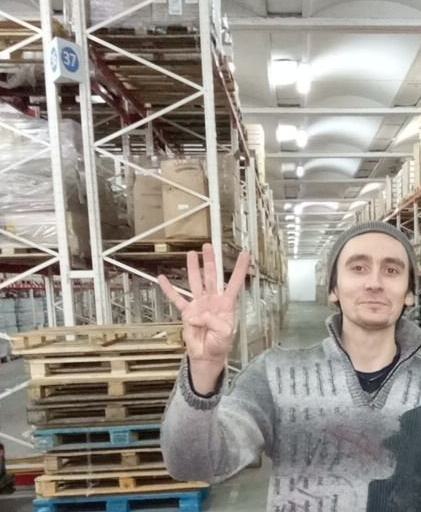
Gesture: four